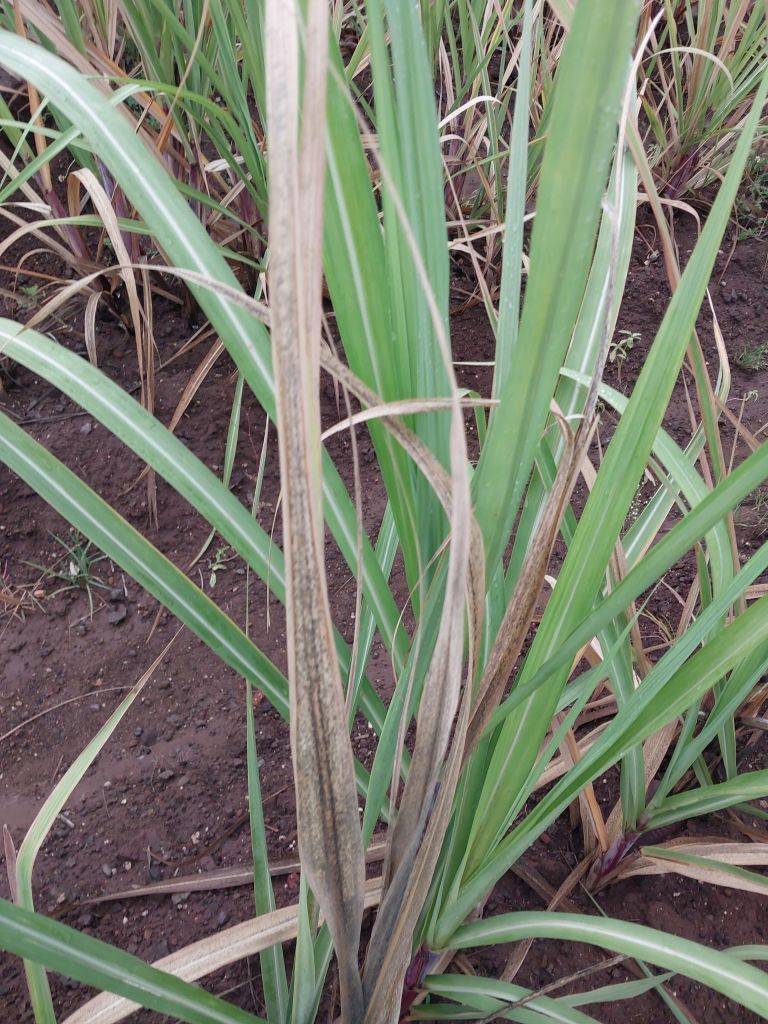
Label: BrownRust